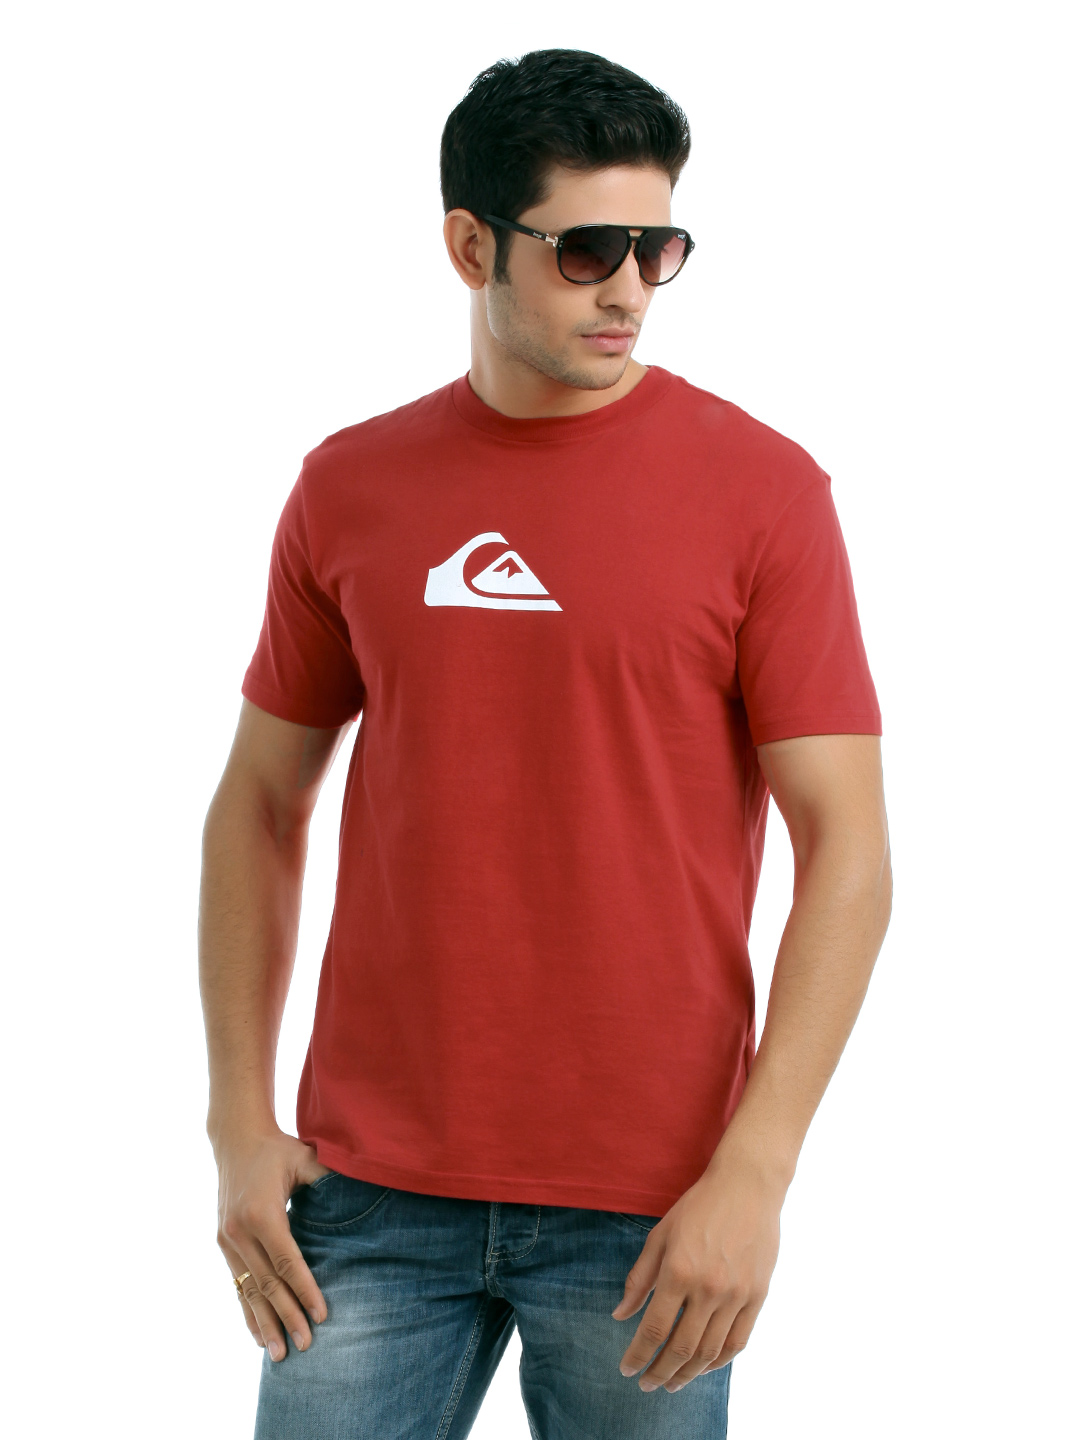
Quiksilver Men Red T-shirt
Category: Apparel / Topwear / Tshirts
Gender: Men
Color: Red
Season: Summer 2012
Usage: Casual